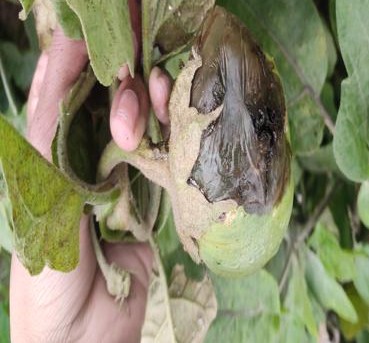
Label: Phomopsis Bright